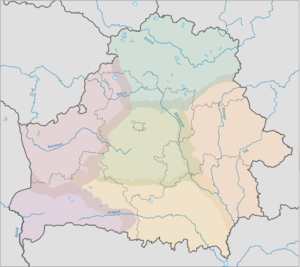
Carte des rivières de Biélorussie. Créée à partir de la carte suivante
Les Biélorusses sont les habitants autochtones de la Biélorussie. Ce sont des Slaves orientaux, tout comme les Russes et les Ukrainiens. Ils représentent environ 81 % de la population de la Biélorussie. Des communautés importantes de Biélorusses existent en Russie, Pologne, Ukraine, Lettonie et Lituanie ; les Biélorusses ont beaucoup émigré dans les pays de la CEI ainsi qu'aux États-Unis et au Canada.